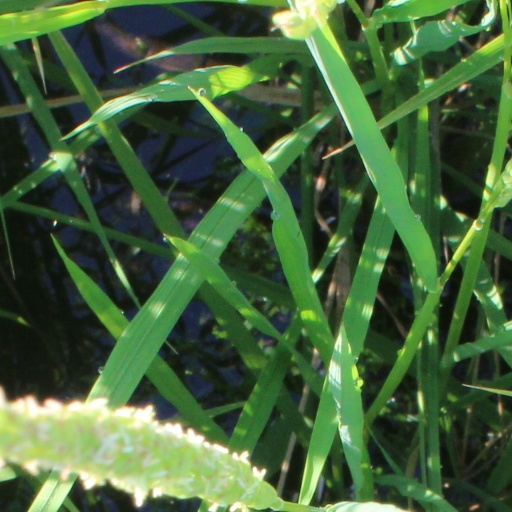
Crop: rice